Regressive left

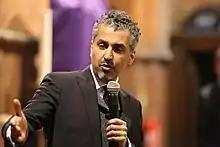
Maajid Nawaz's use of the phrase "regressive left" has been a part of his opposition to Islamism, the Qur'anic literalist pole of Islam that emphasises "Sharia" (Islamic law), pan-Islamic political unity, and an Islamic state

Regressive left, also referred to as regressive liberals or regressive leftists, is a pejorative term to describe by its proponents a branch of left-wing politics that is accused of being accepting of, or sympathetic to, views that conflict with liberal principles, particularly by tolerating Islamism and other authoritarian positions, like promoting censorship. Among those who have used the term are the British political activist Maajid Nawaz, American political talk-show hosts Bill Maher and Dave Rubin, and New Atheist writers, such as Sam Harris and Richard Dawkins.